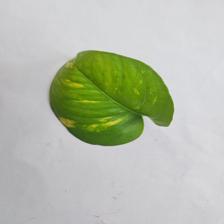
Label: Healthy